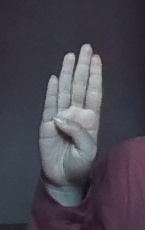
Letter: kaaf